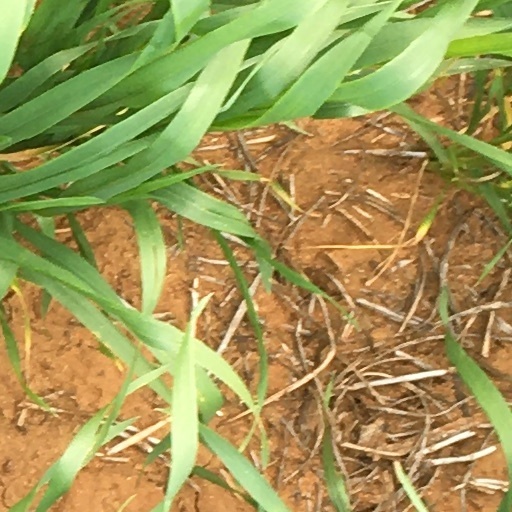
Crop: wheat